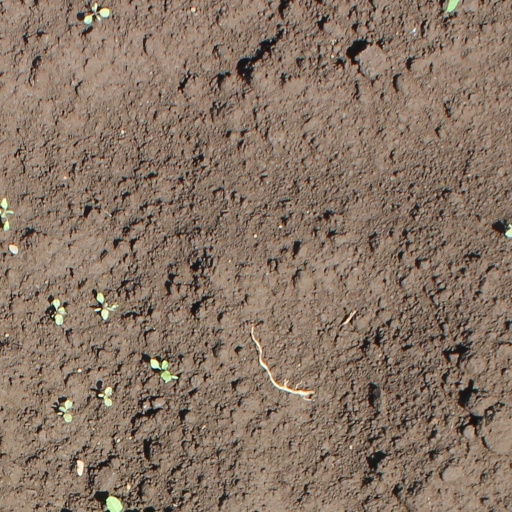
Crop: soybean